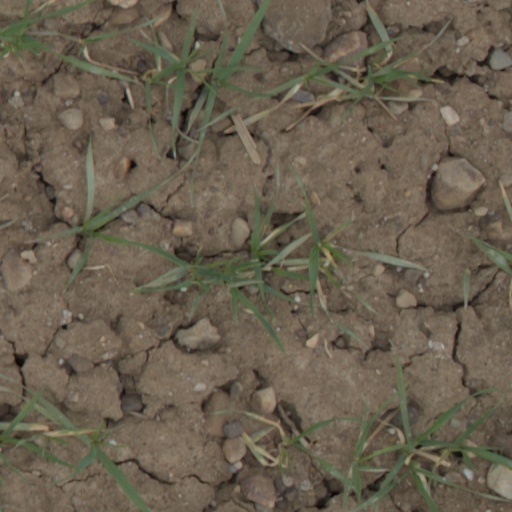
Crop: wheat